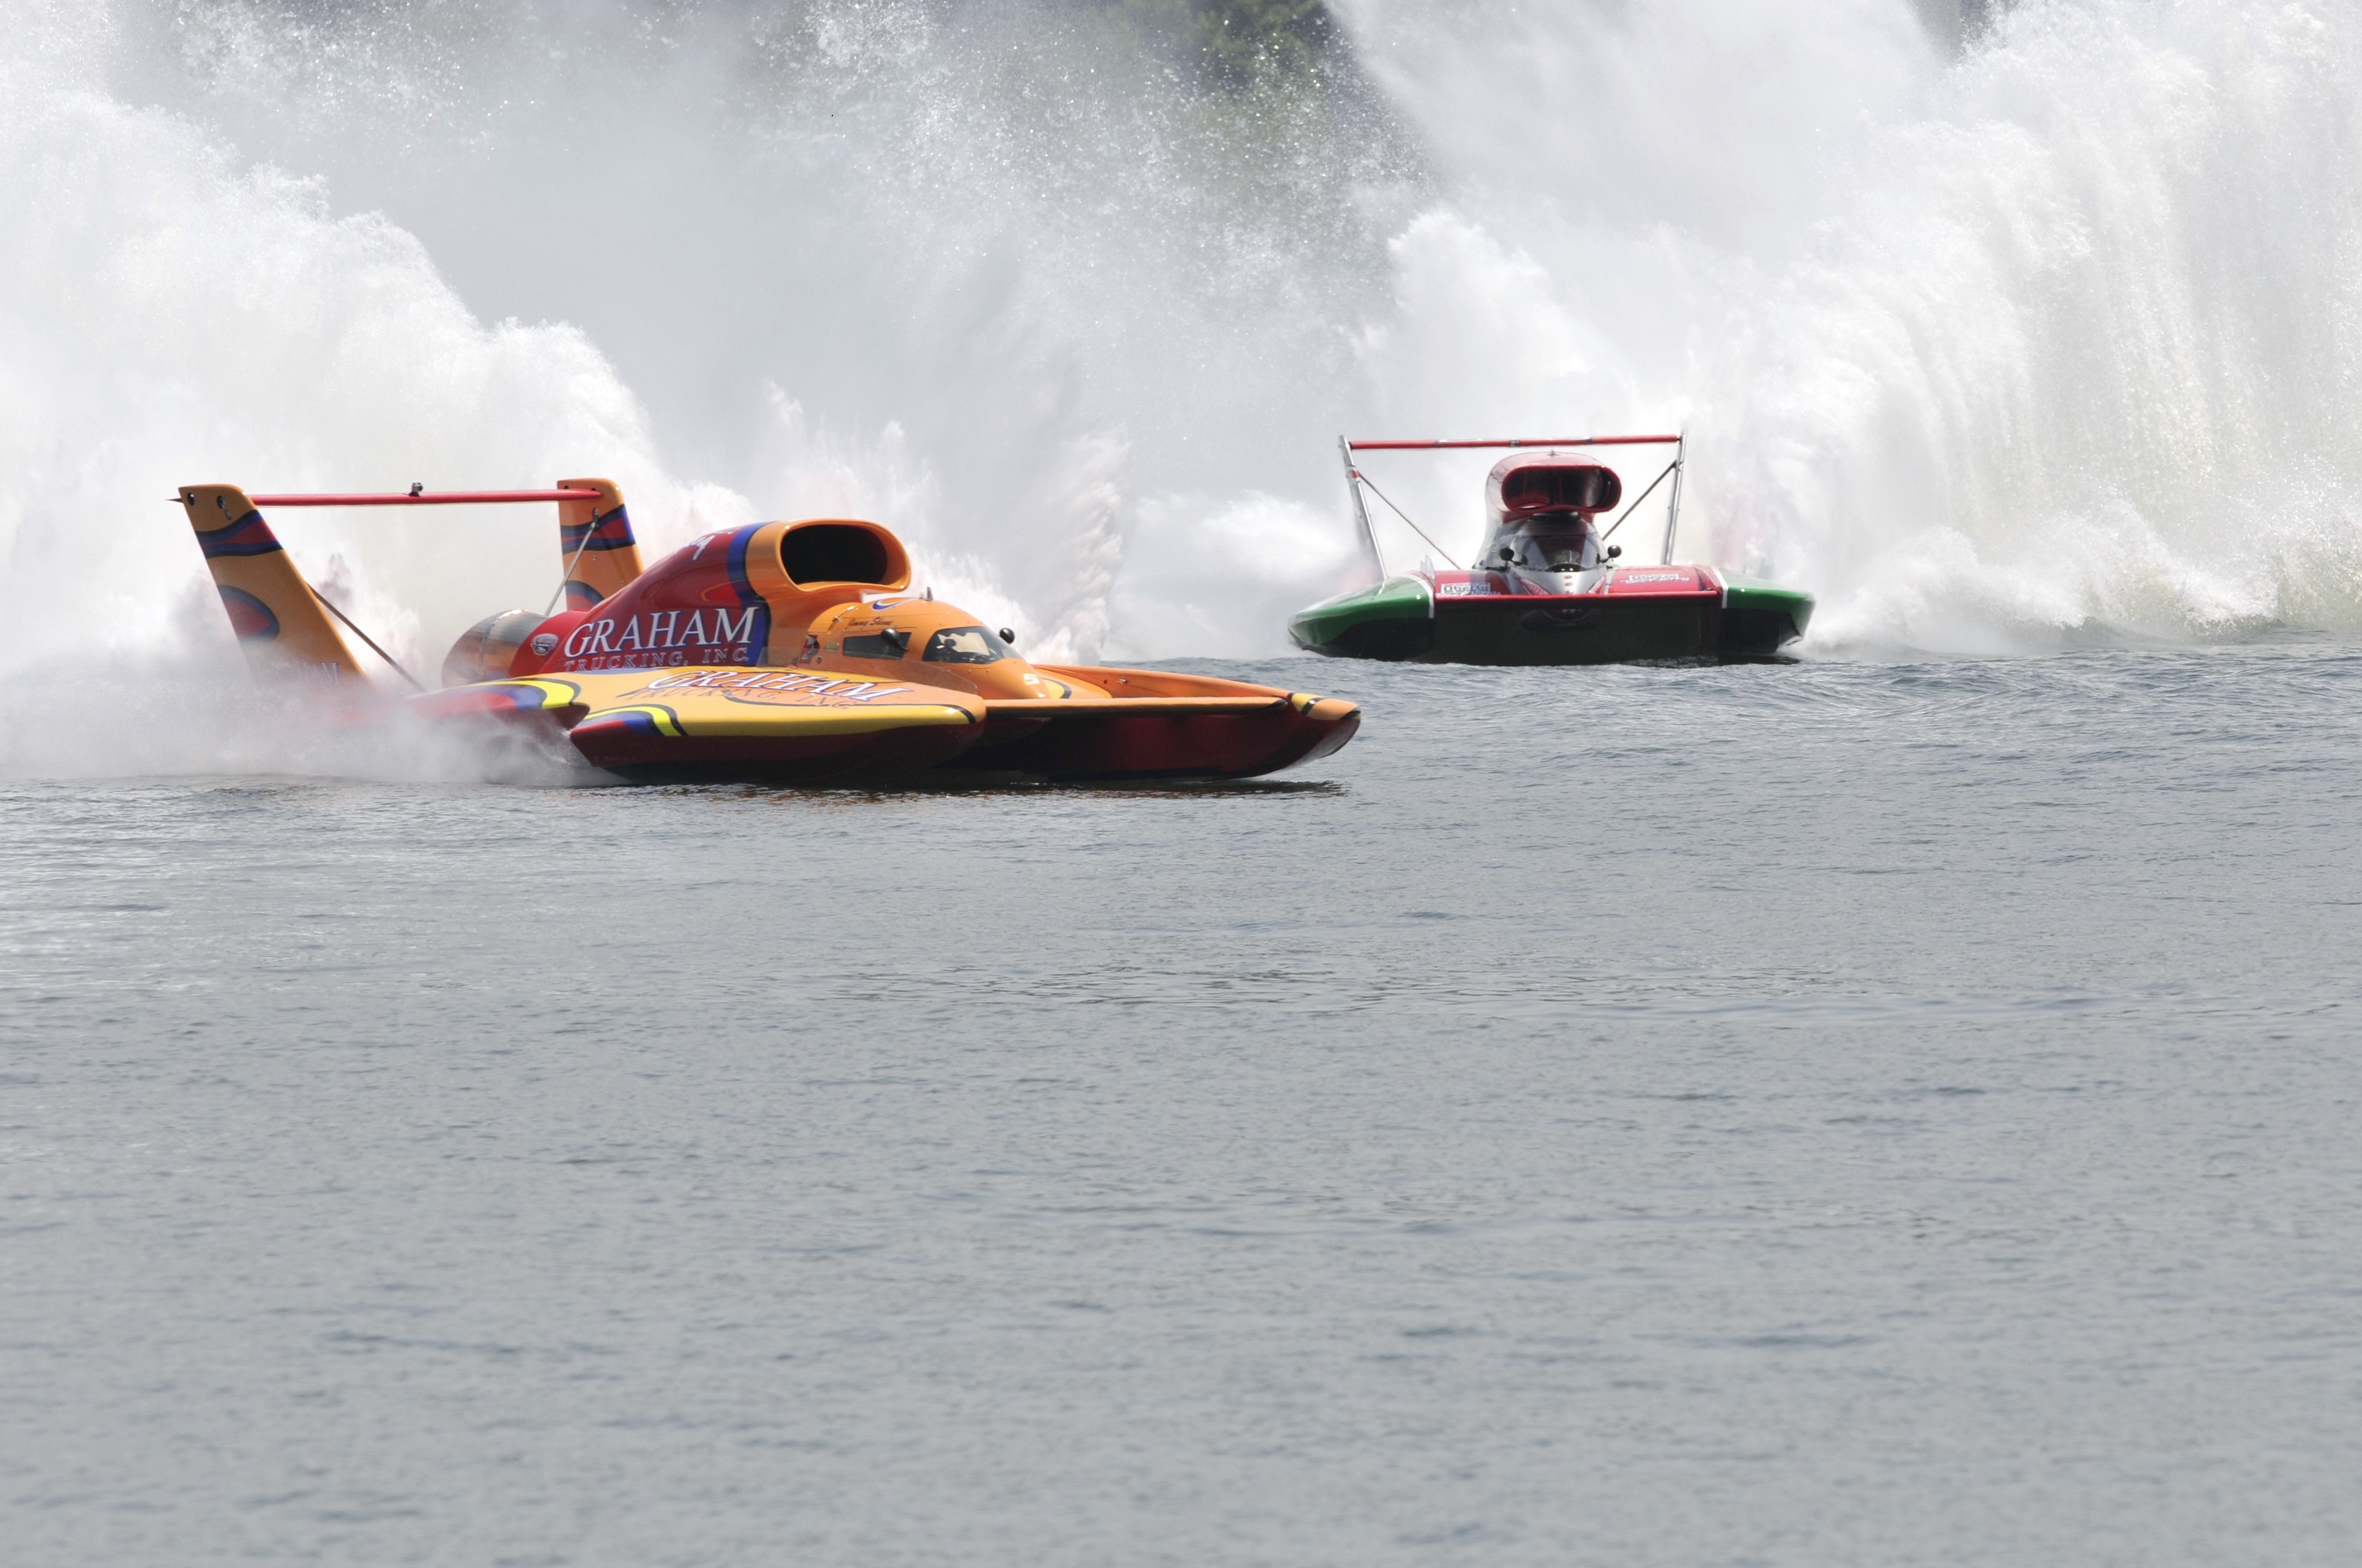
sea, water, sport, boat, wave, vehicle, speed, motorboat, race, competition, boating, boats, fast, watercraft, drivers, high performance, powerboats, powerboating, f1 powerboat racing, hydro racing, hydroplanes